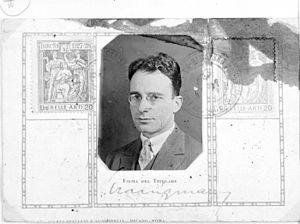
Kurt Seligmann, né à Bâle le 20 juillet 1900 et mort le 2 janvier 1962 à Sugar Loaf est un écrivain, peintre et graveur suisse américain. Il fait partie du mouvement surréaliste.